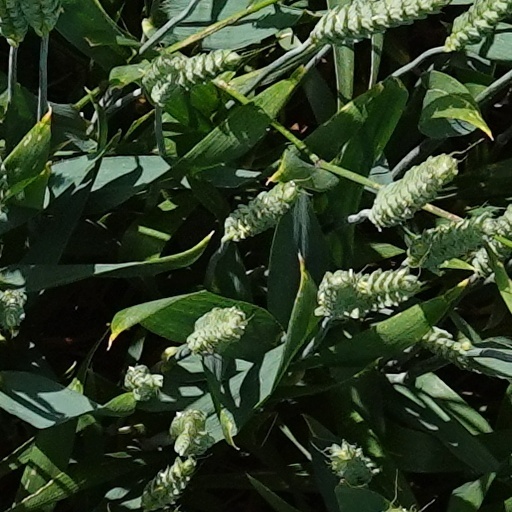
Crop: wheat